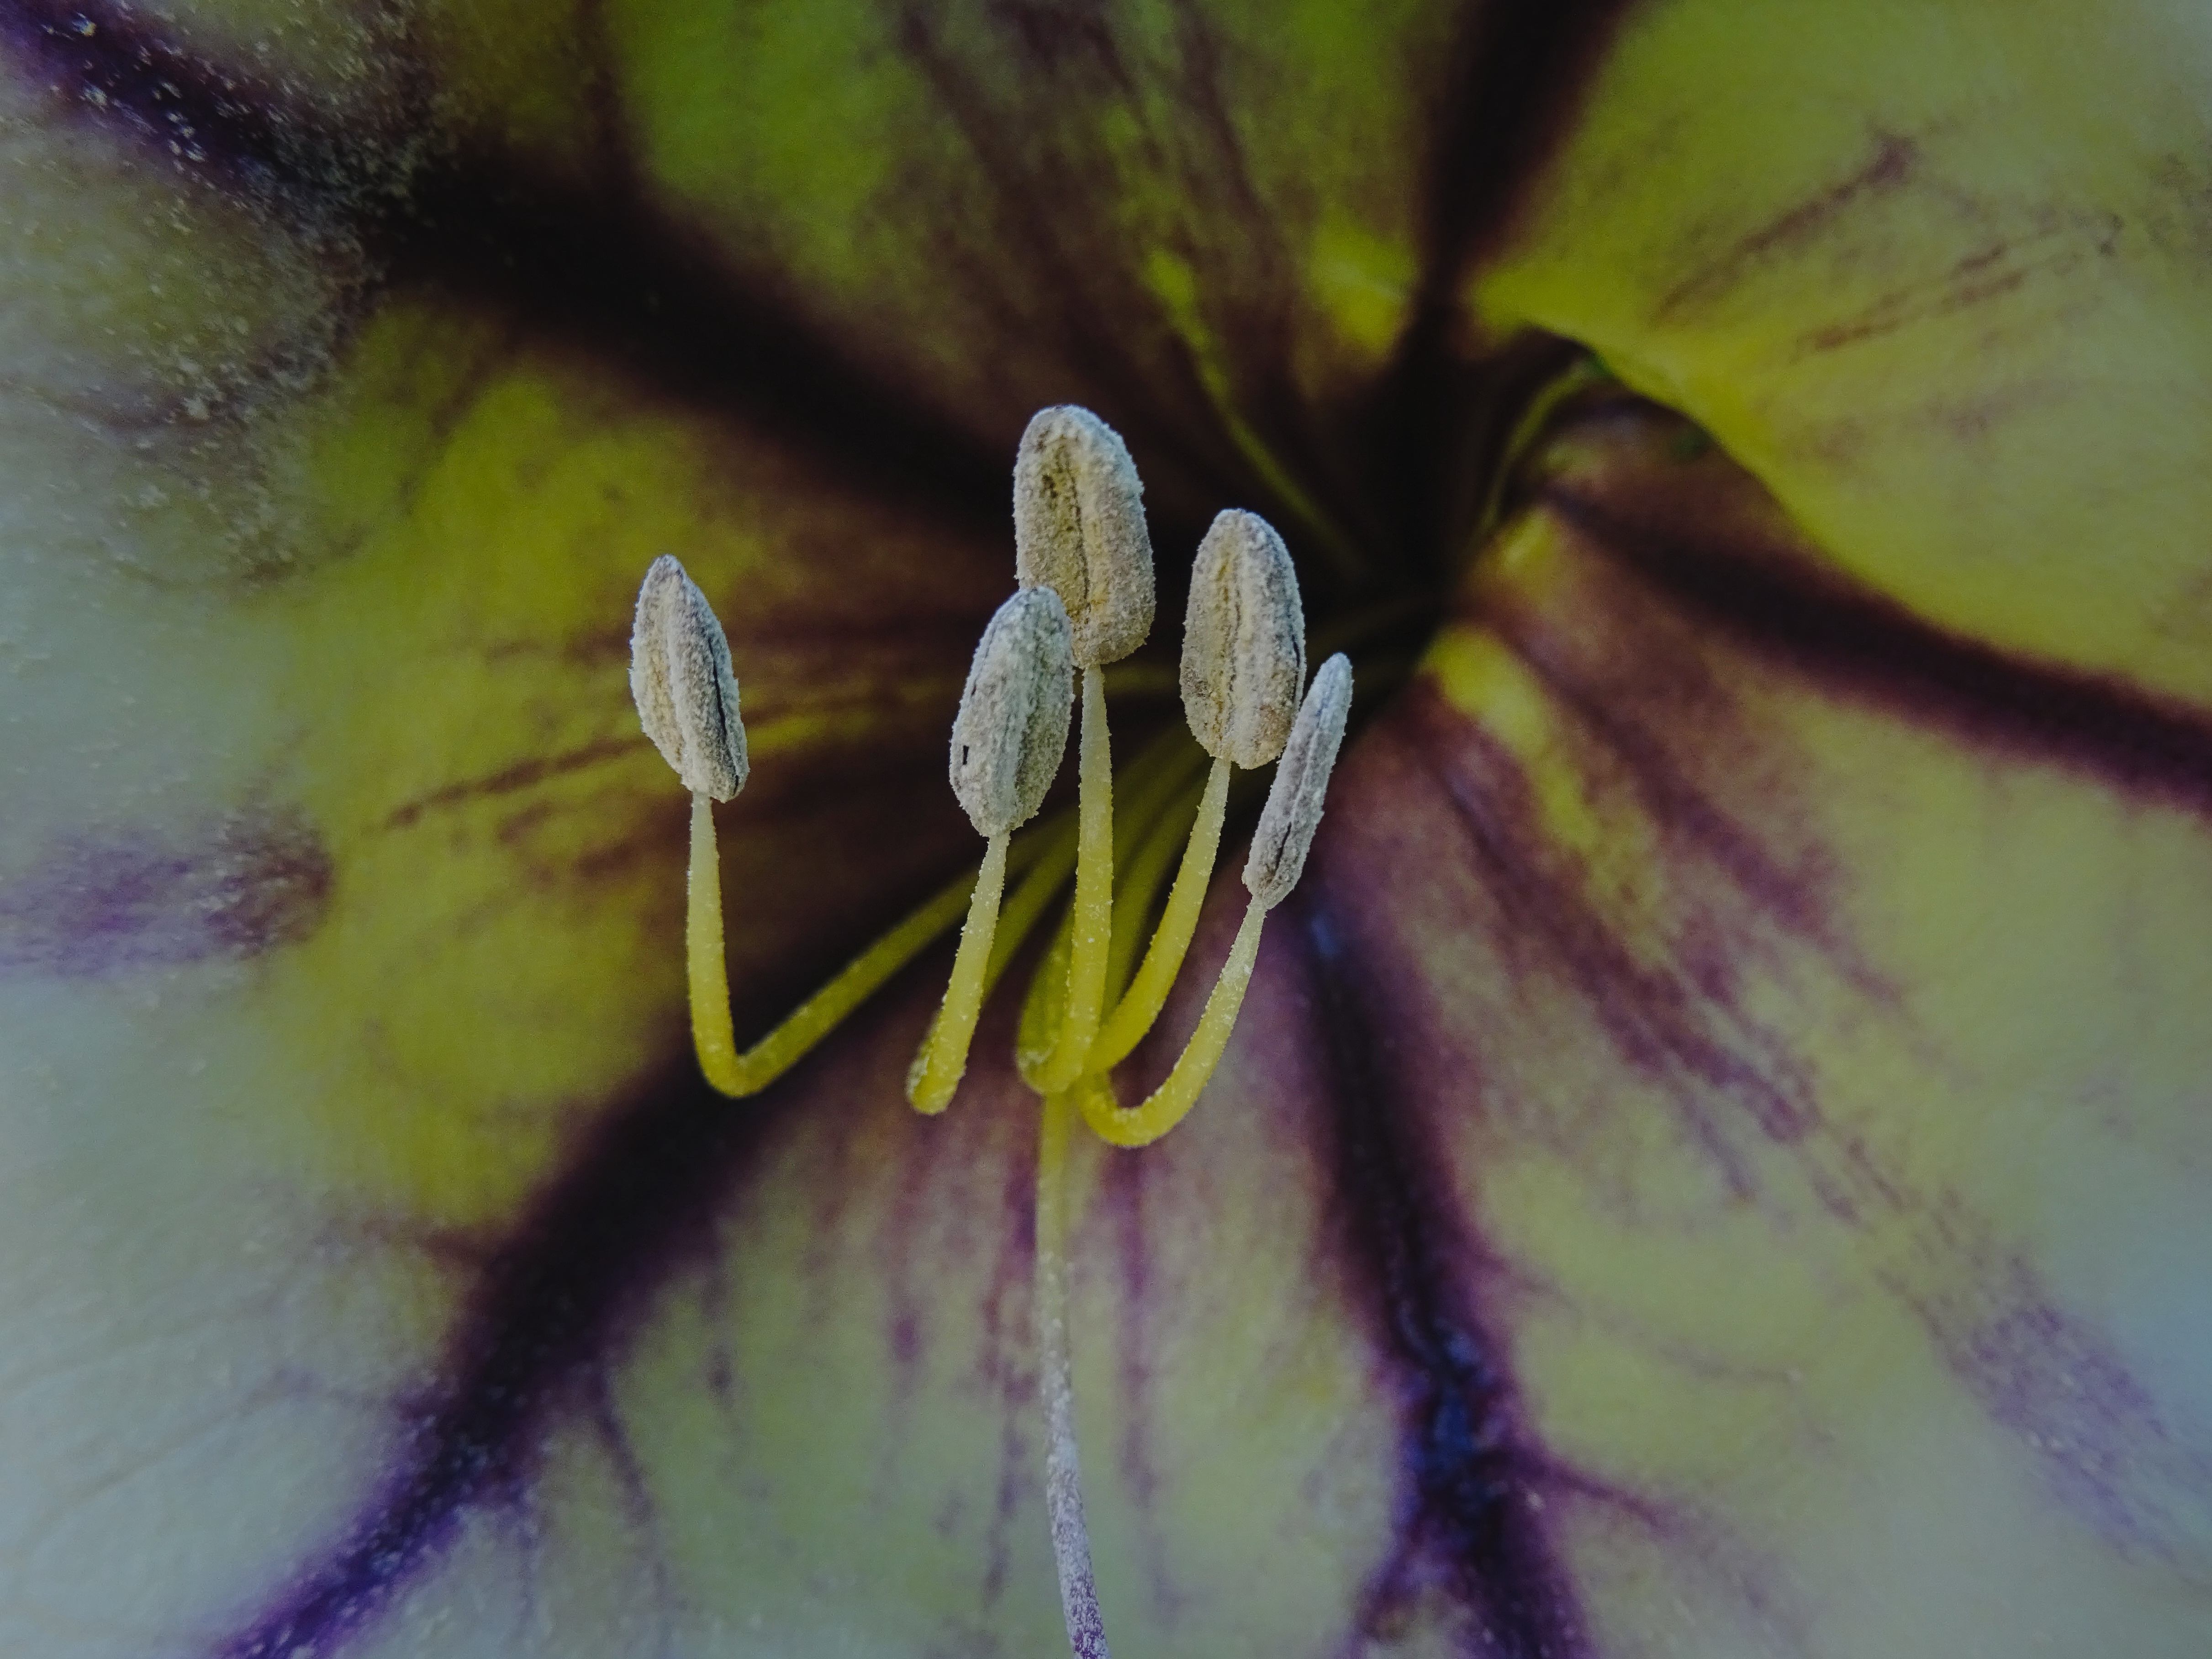
nature, blossom, plant, photography, leaf, flower, bloom, pollen, green, color, macro, botany, yellow, flora, yellow flower, close up, petals, eye, stamen, yellow flowers, macro photography, solandra, plant stem, gold chalice